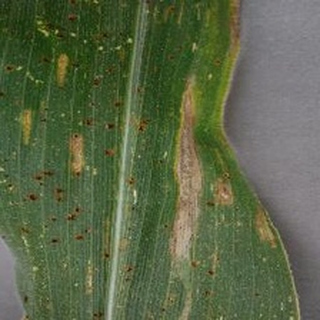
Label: corn_gray_leaf_spot